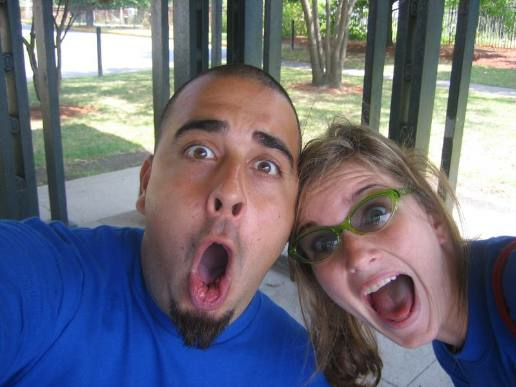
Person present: Yes